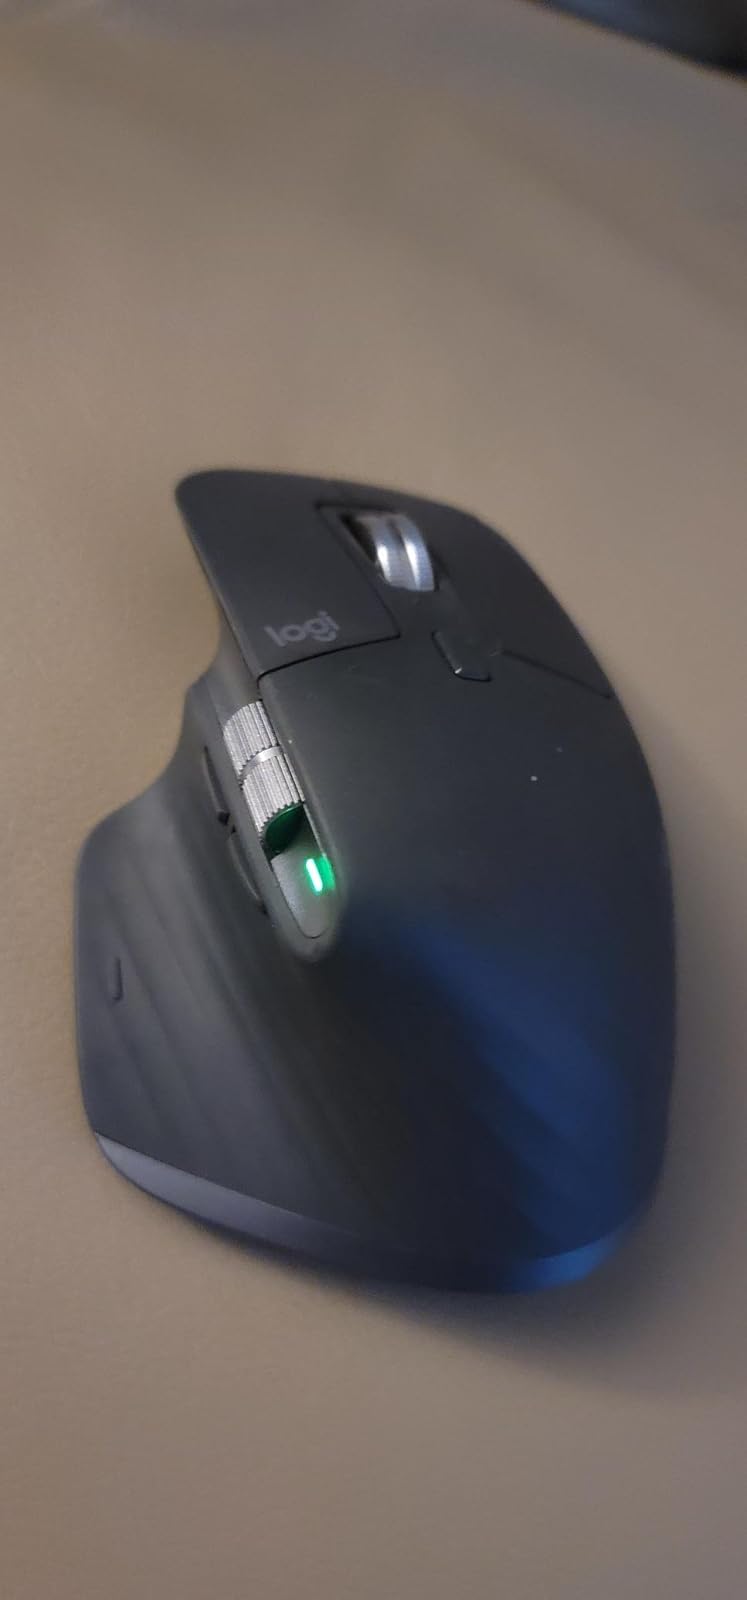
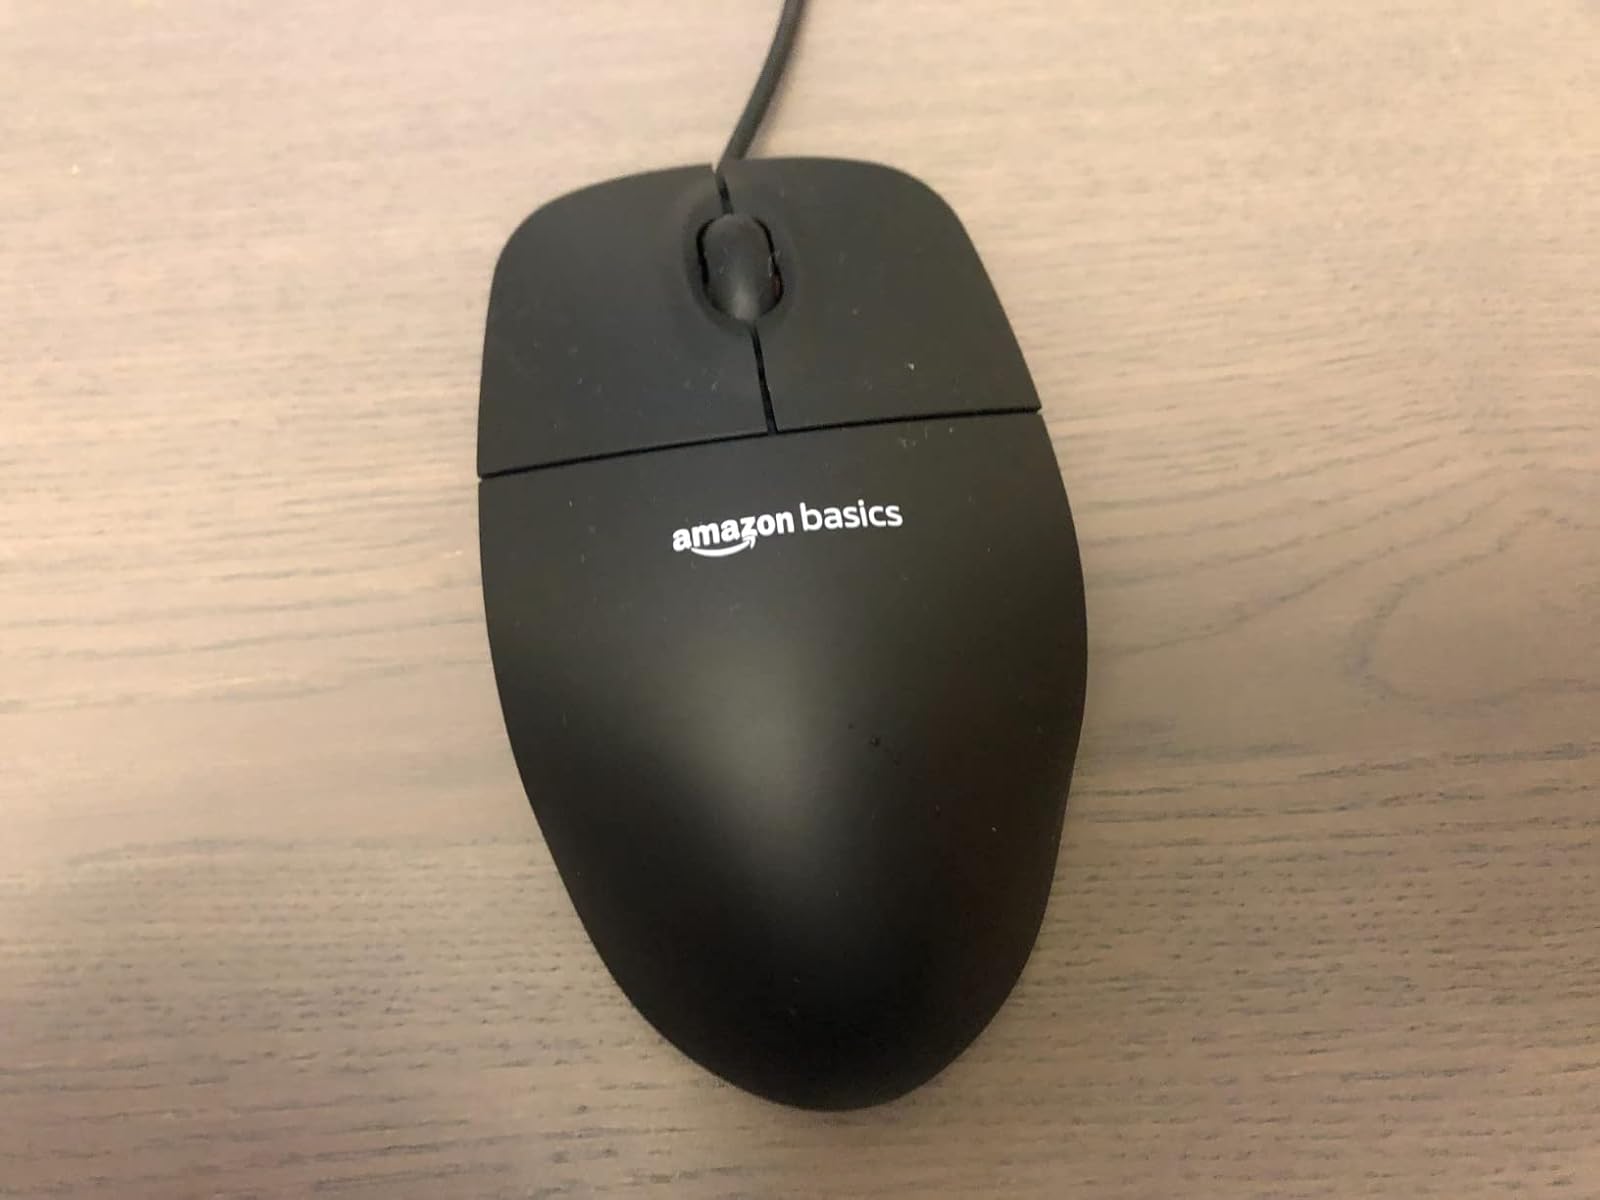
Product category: mouse
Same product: no